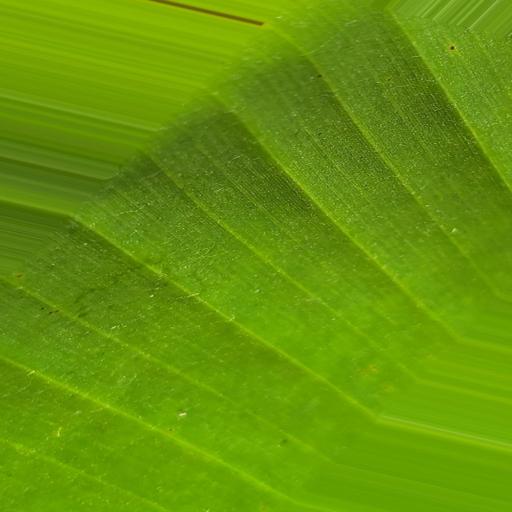
Label: banana_healthy_leaf